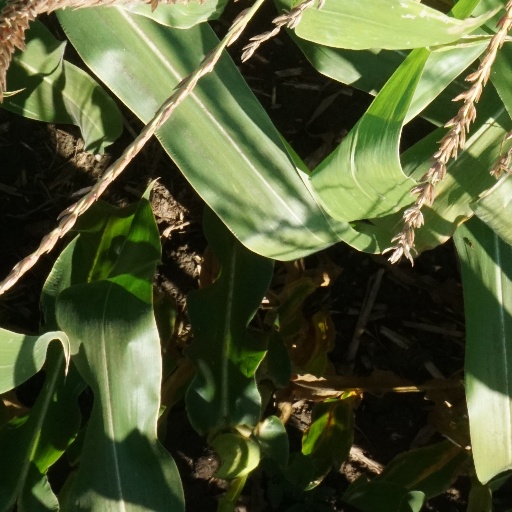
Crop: maize; corn